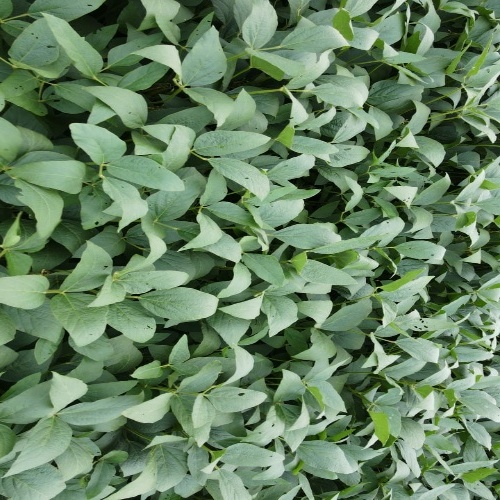
Label: Diabrotica_speciosa